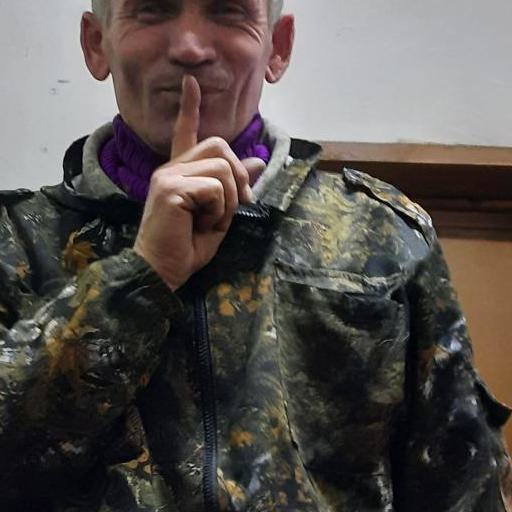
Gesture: mute